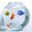
Label: bowl